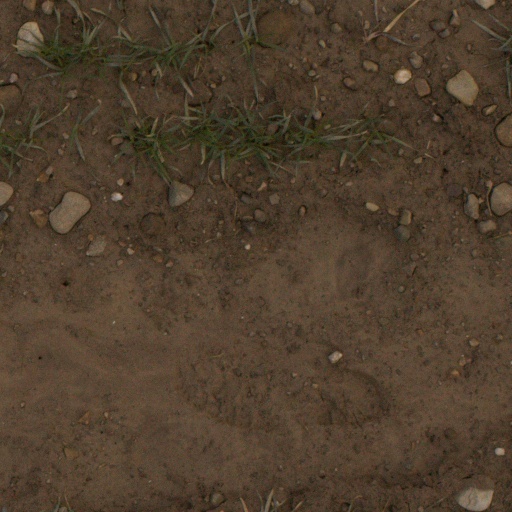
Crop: wheat